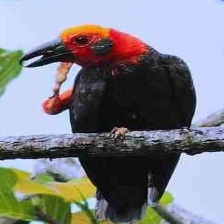
Species: BORNEAN BRISTLEHEAD
Scientific name: PITYRIASIS GYMNOCEPHALA